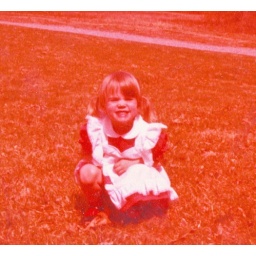
Me in my red dress with pinafore